1st Marine Battalion (Ukraine)

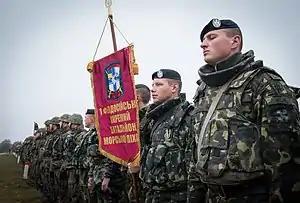
Marines at the opening ceremony of Exercise STEADFAST JAZZ, Poland (November 3, 2013)

The 1st Separate Feodosia Battalion of Marines (A2777, until 2014: A2272) is a marine battalion of the Ukrainian Marine Corps part of the 36th Marine Brigade. It is located in the city of Mykolaiv, on the .